Marcel Sabitzer

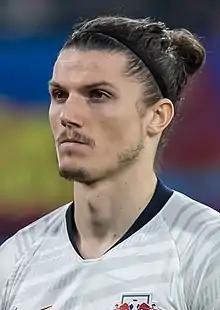
Sabitzer with RB Leipzig in 2020

Marcel Sabitzer (born 17 March 1994) is an Austrian professional footballer who plays as a midfielder for Bundesliga club Borussia Dortmund and captains the Austria national team. Predominantly a central midfielder, Sabitzer can play in a multitude of roles, including attacking midfielder, defensive midfielder, winger and second striker.